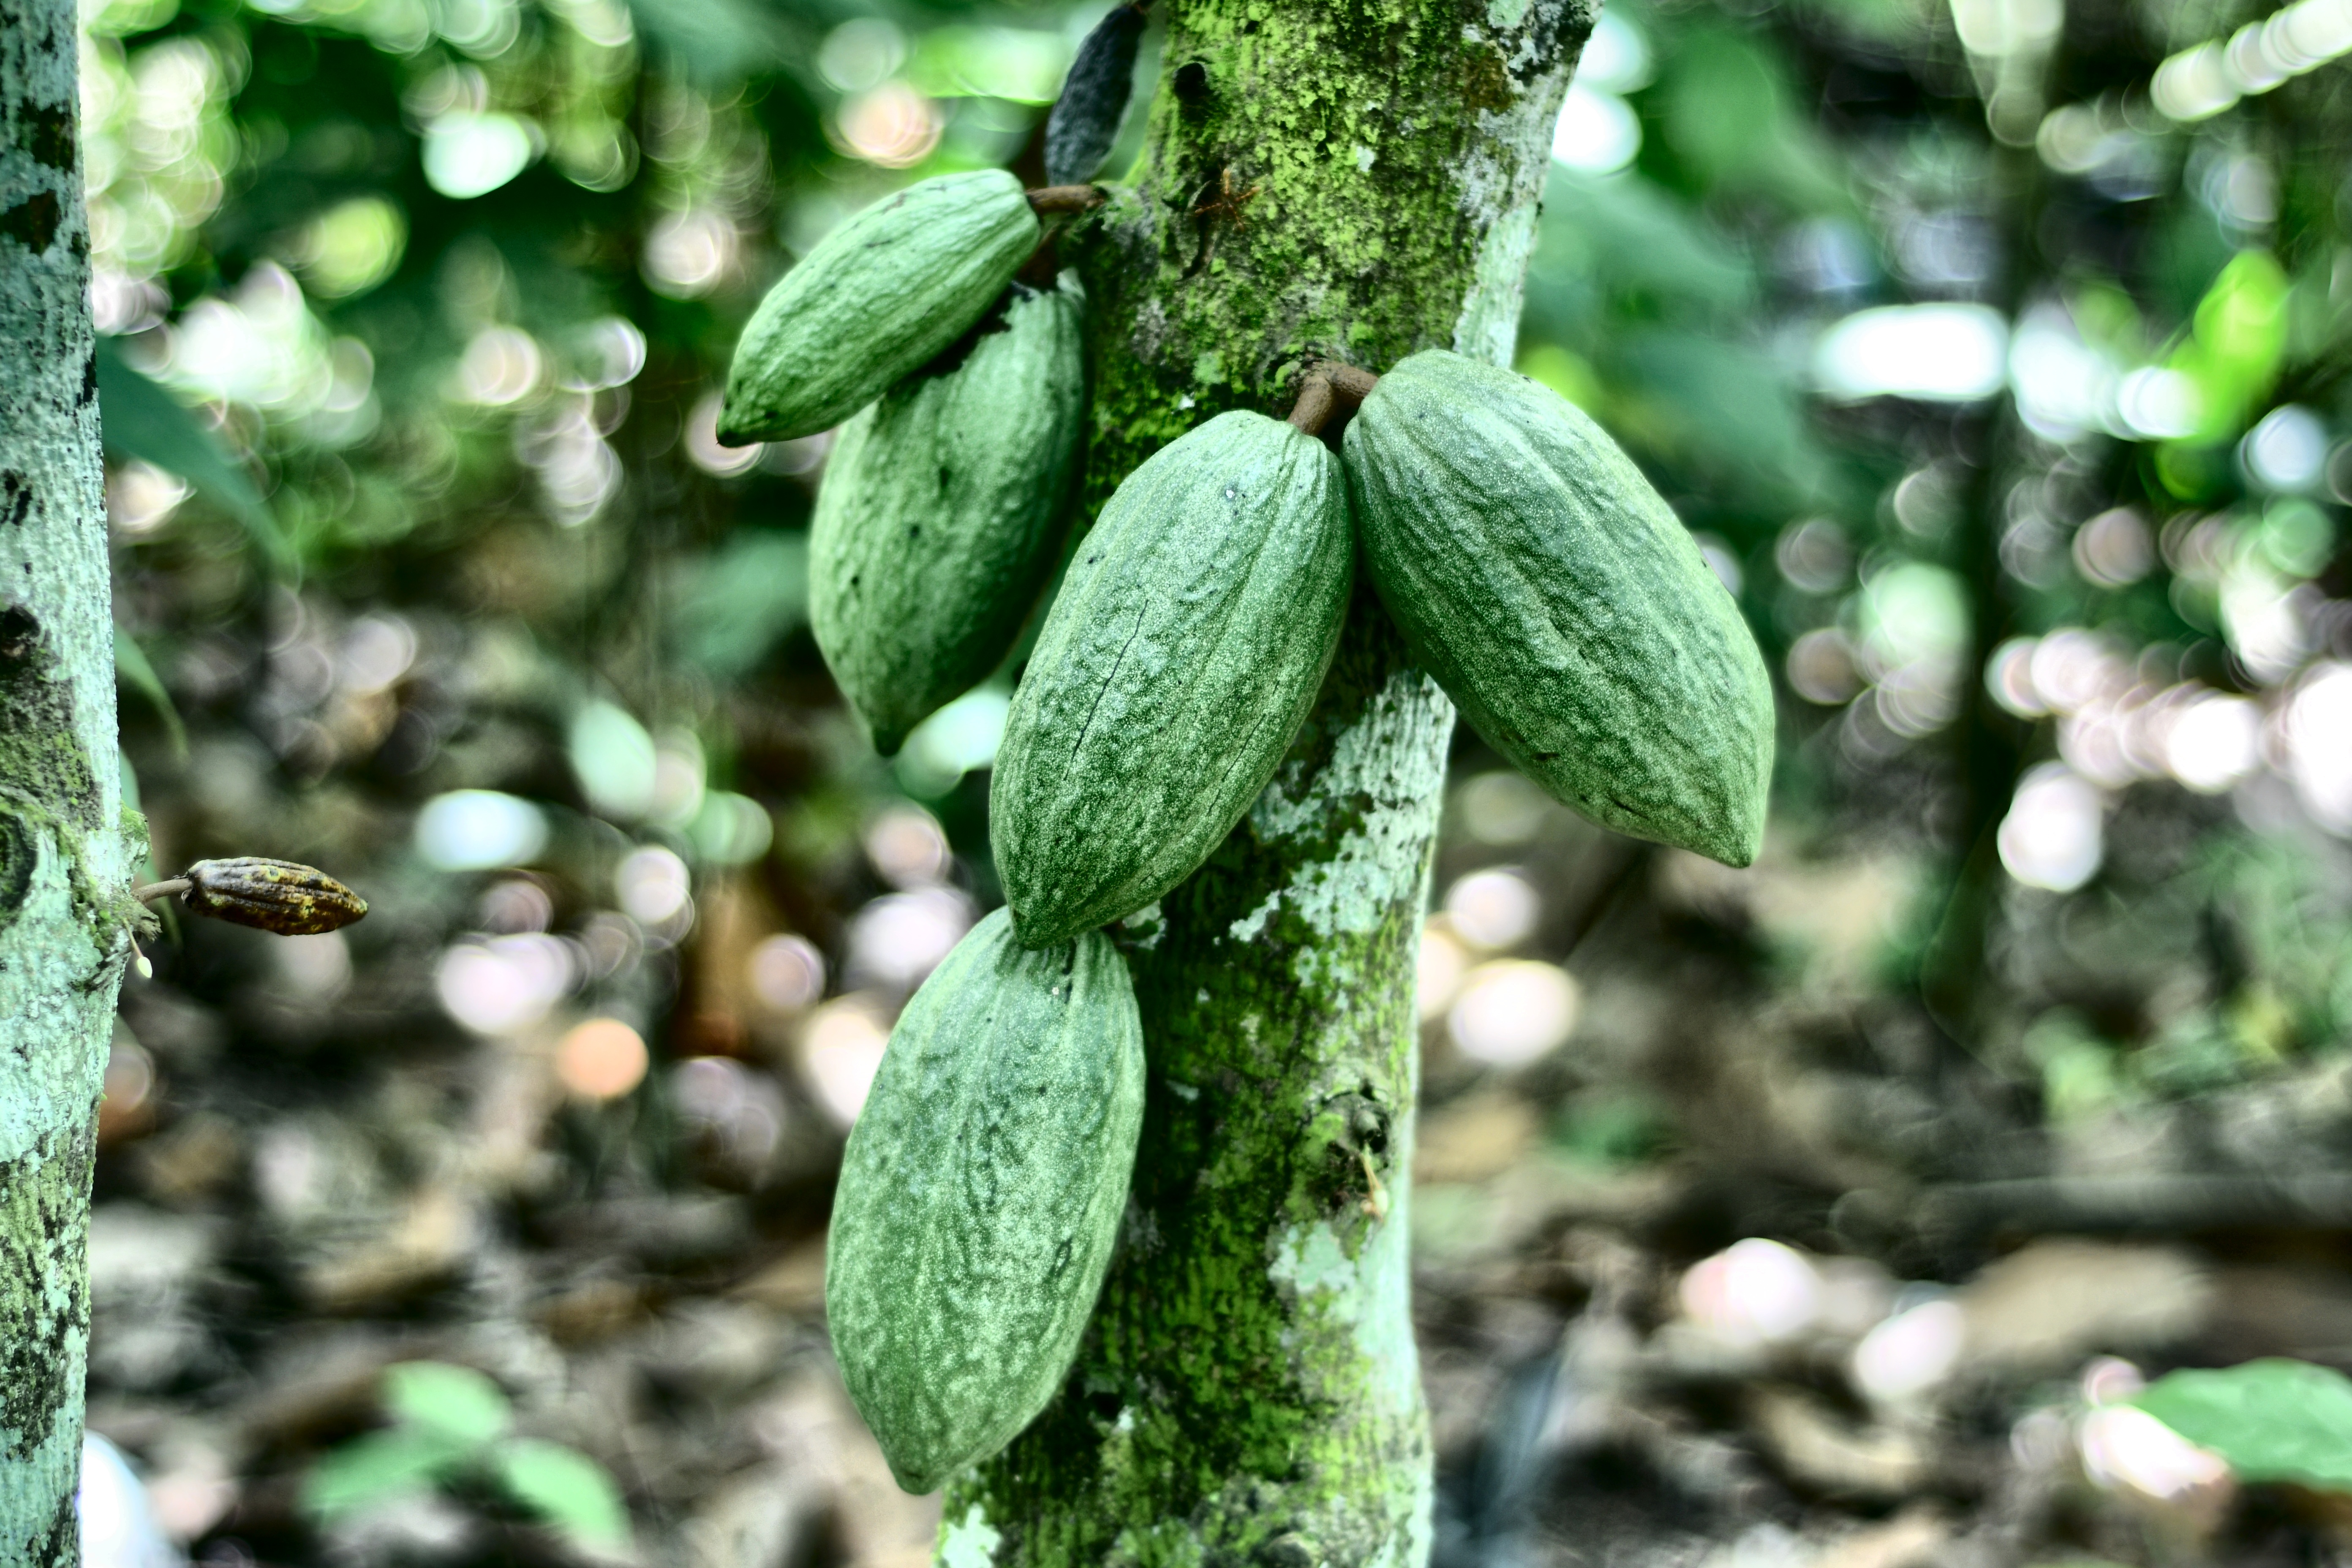
Maturity: unmature
Variety: Angoleta